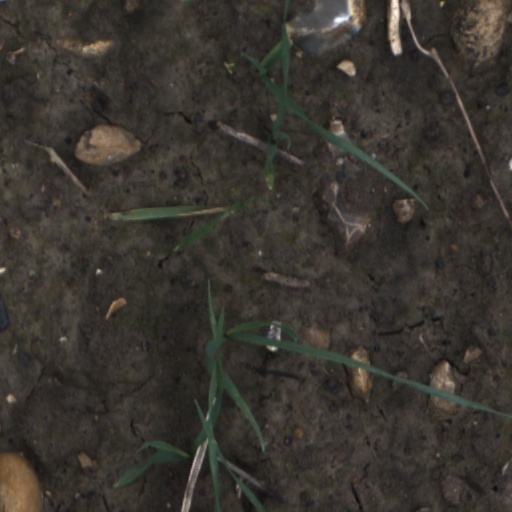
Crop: wheat